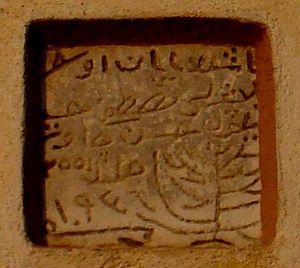
Kotchan est un village de Bulgarie situé dans l'obchtina de Satovtcha et dans l'oblast de Blagoevgrad. En 2008, il comptait 3 082 habitants.